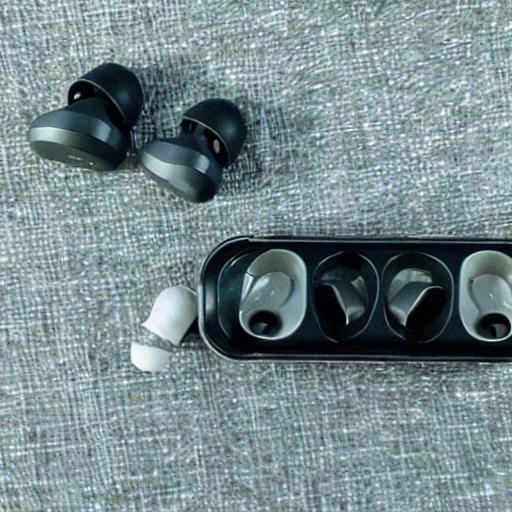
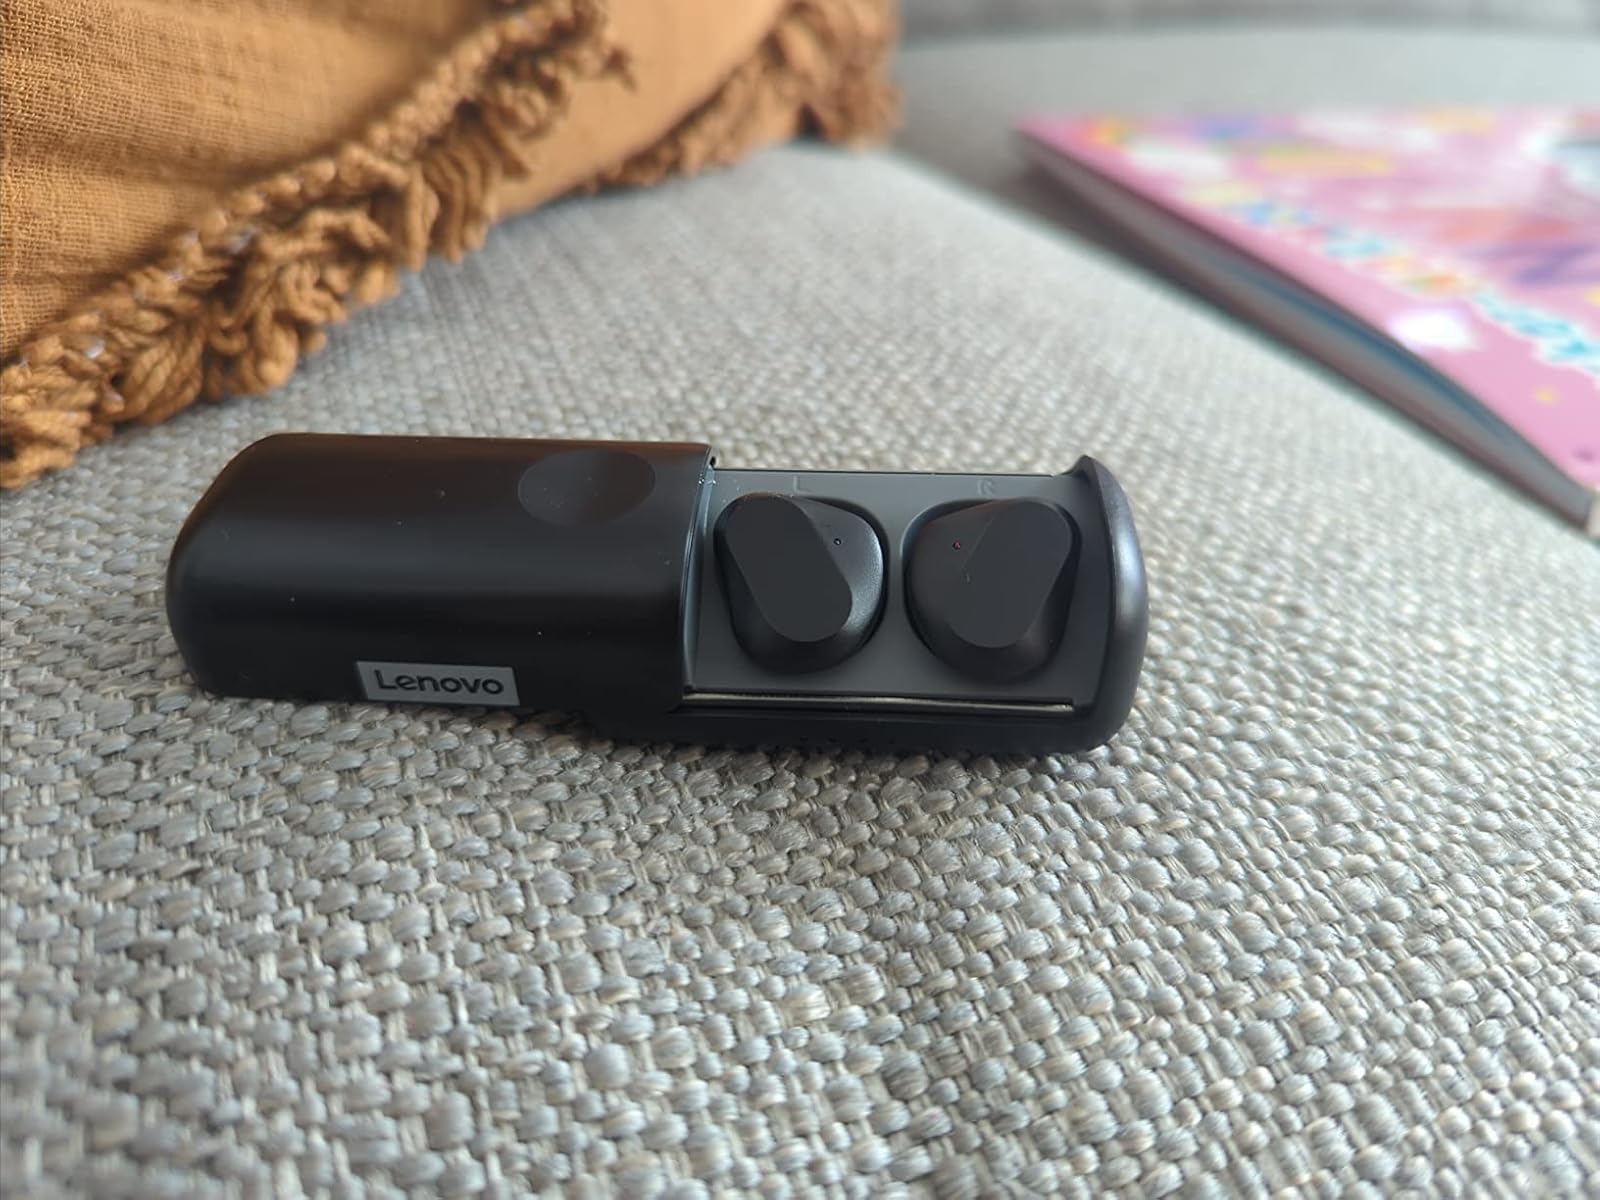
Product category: earbuds
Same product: no